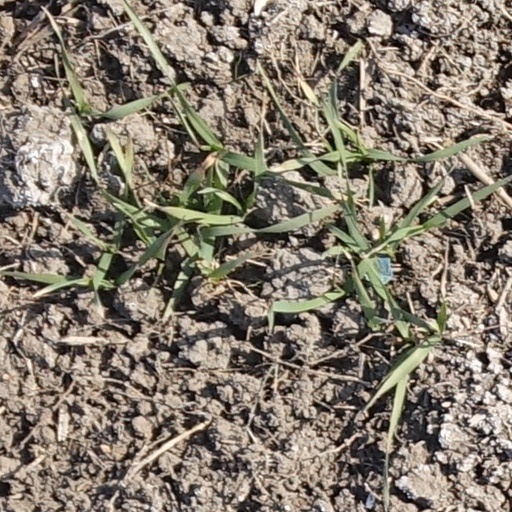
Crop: wheat